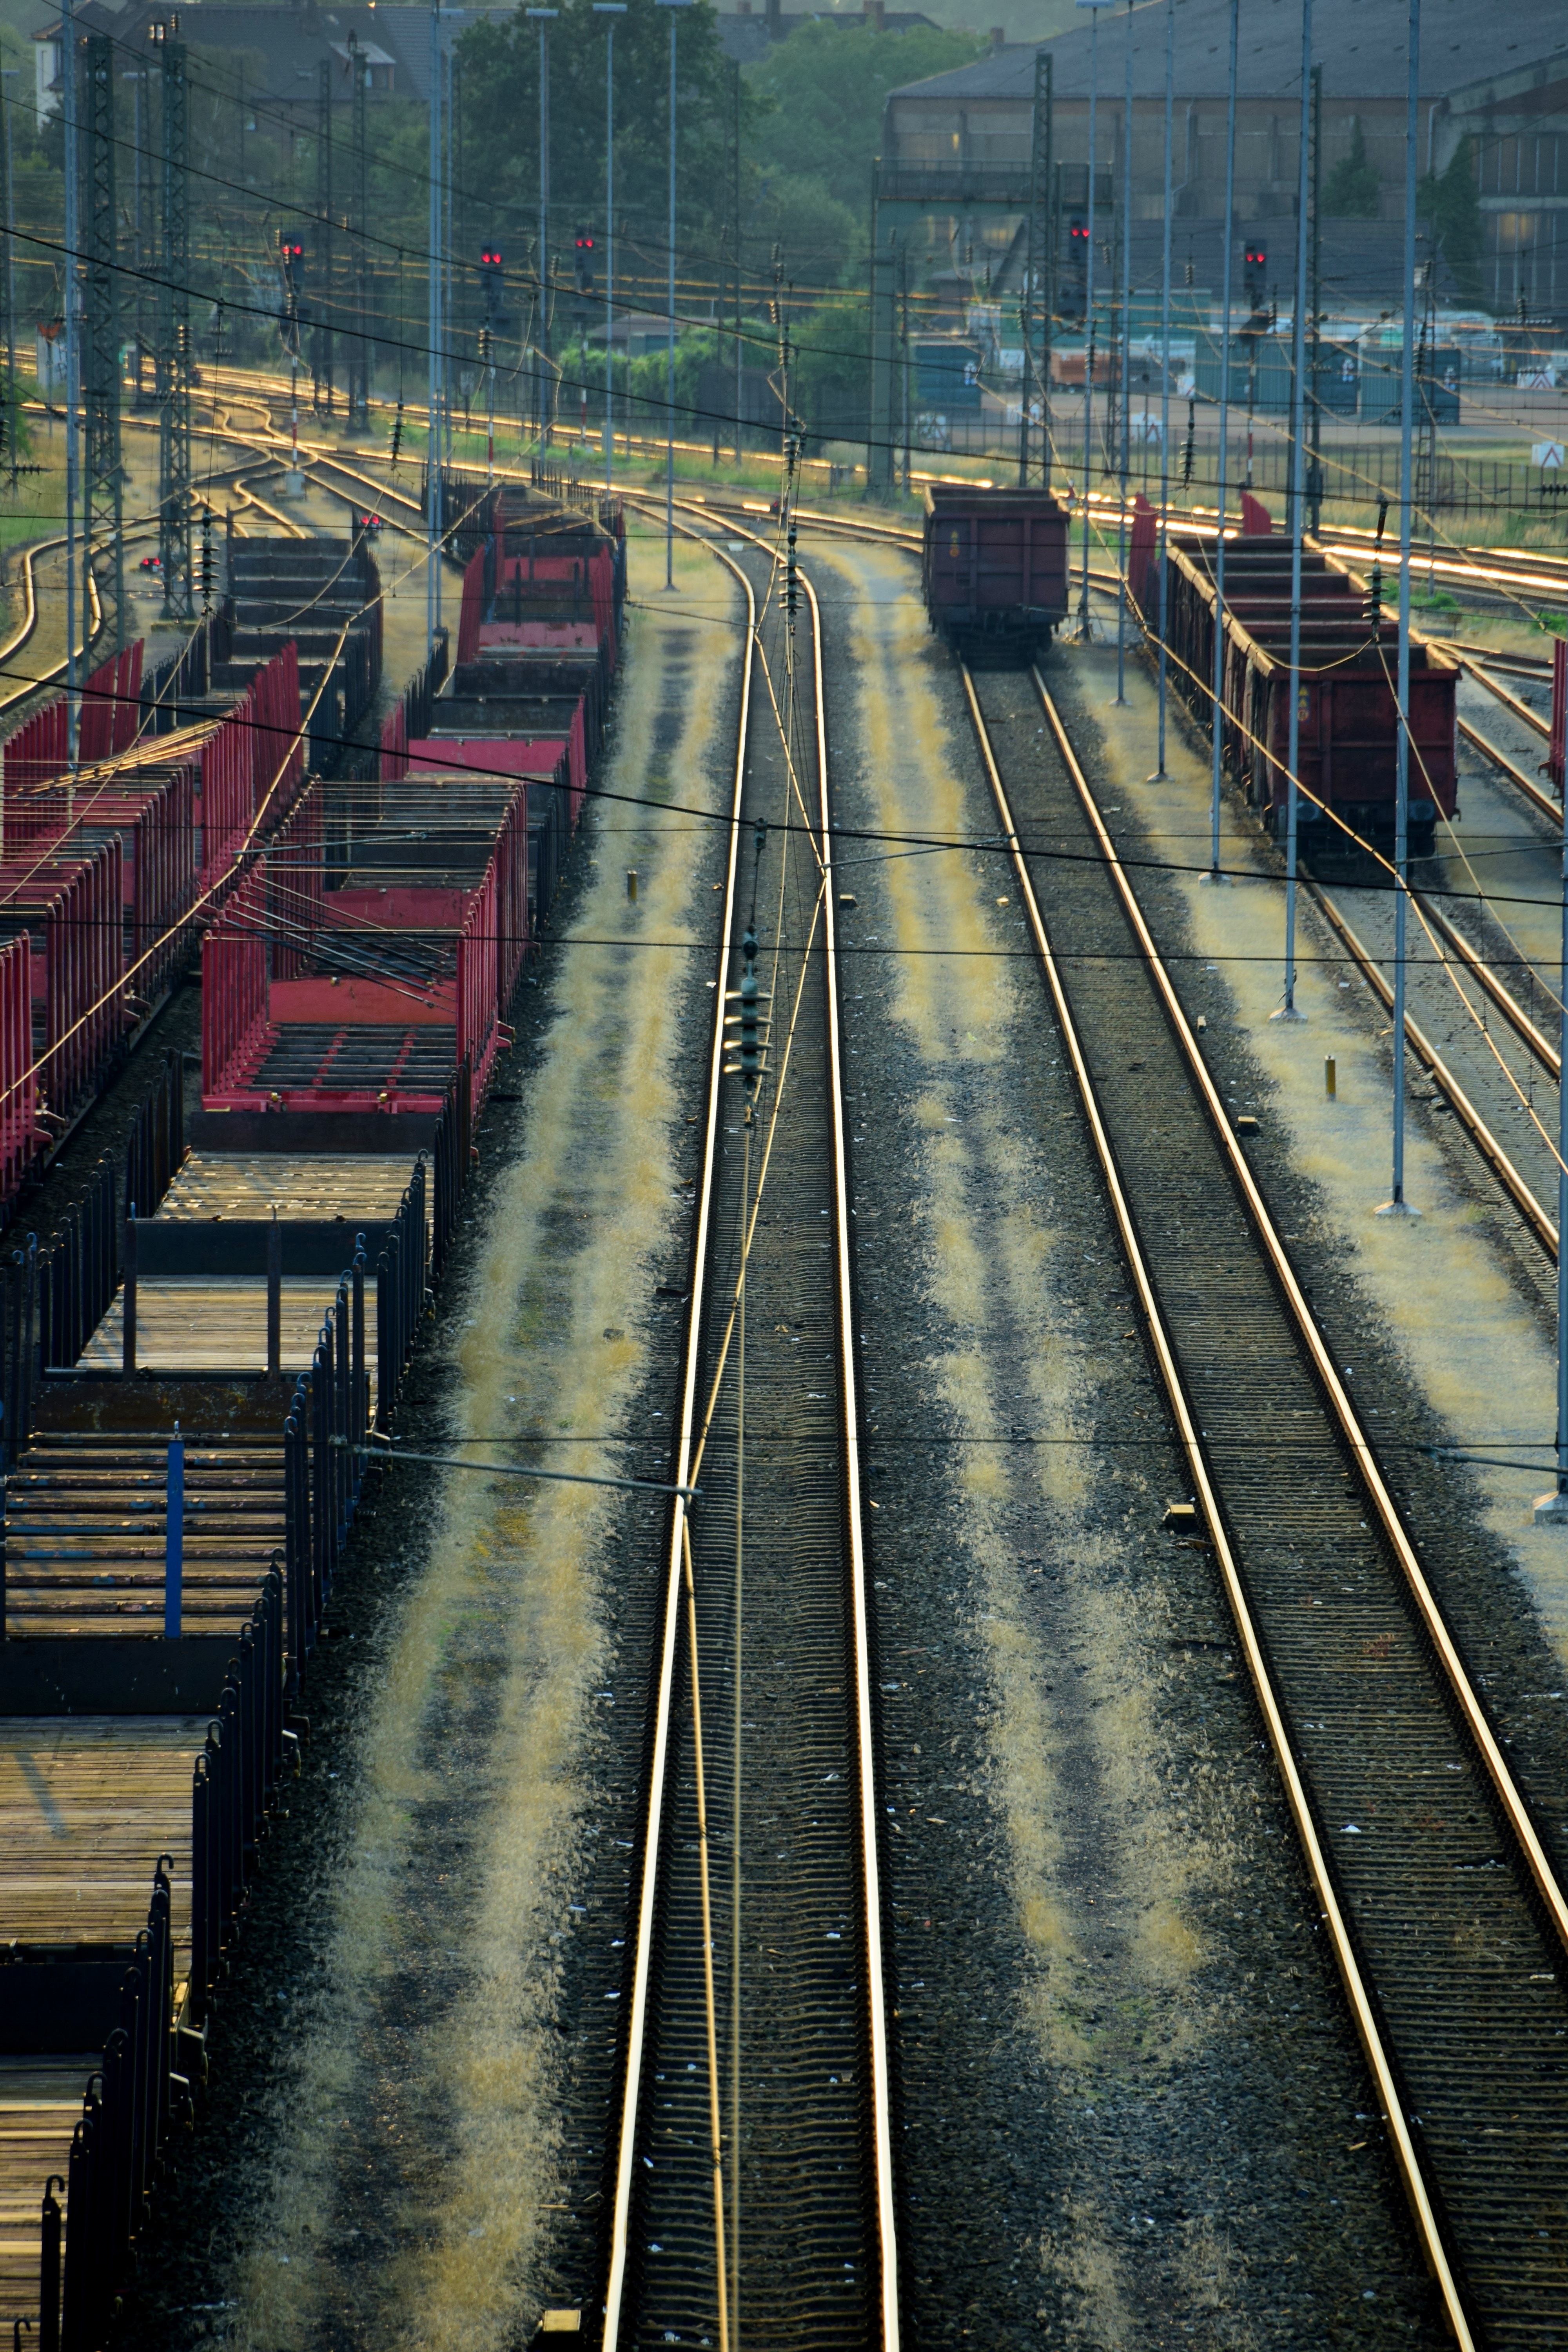
track, train, transport, line, vehicle, train station, electricity, lane, public transport, seemed, rail transport, gleise, rail traffic, freight train, rolling stock, metropolitan area